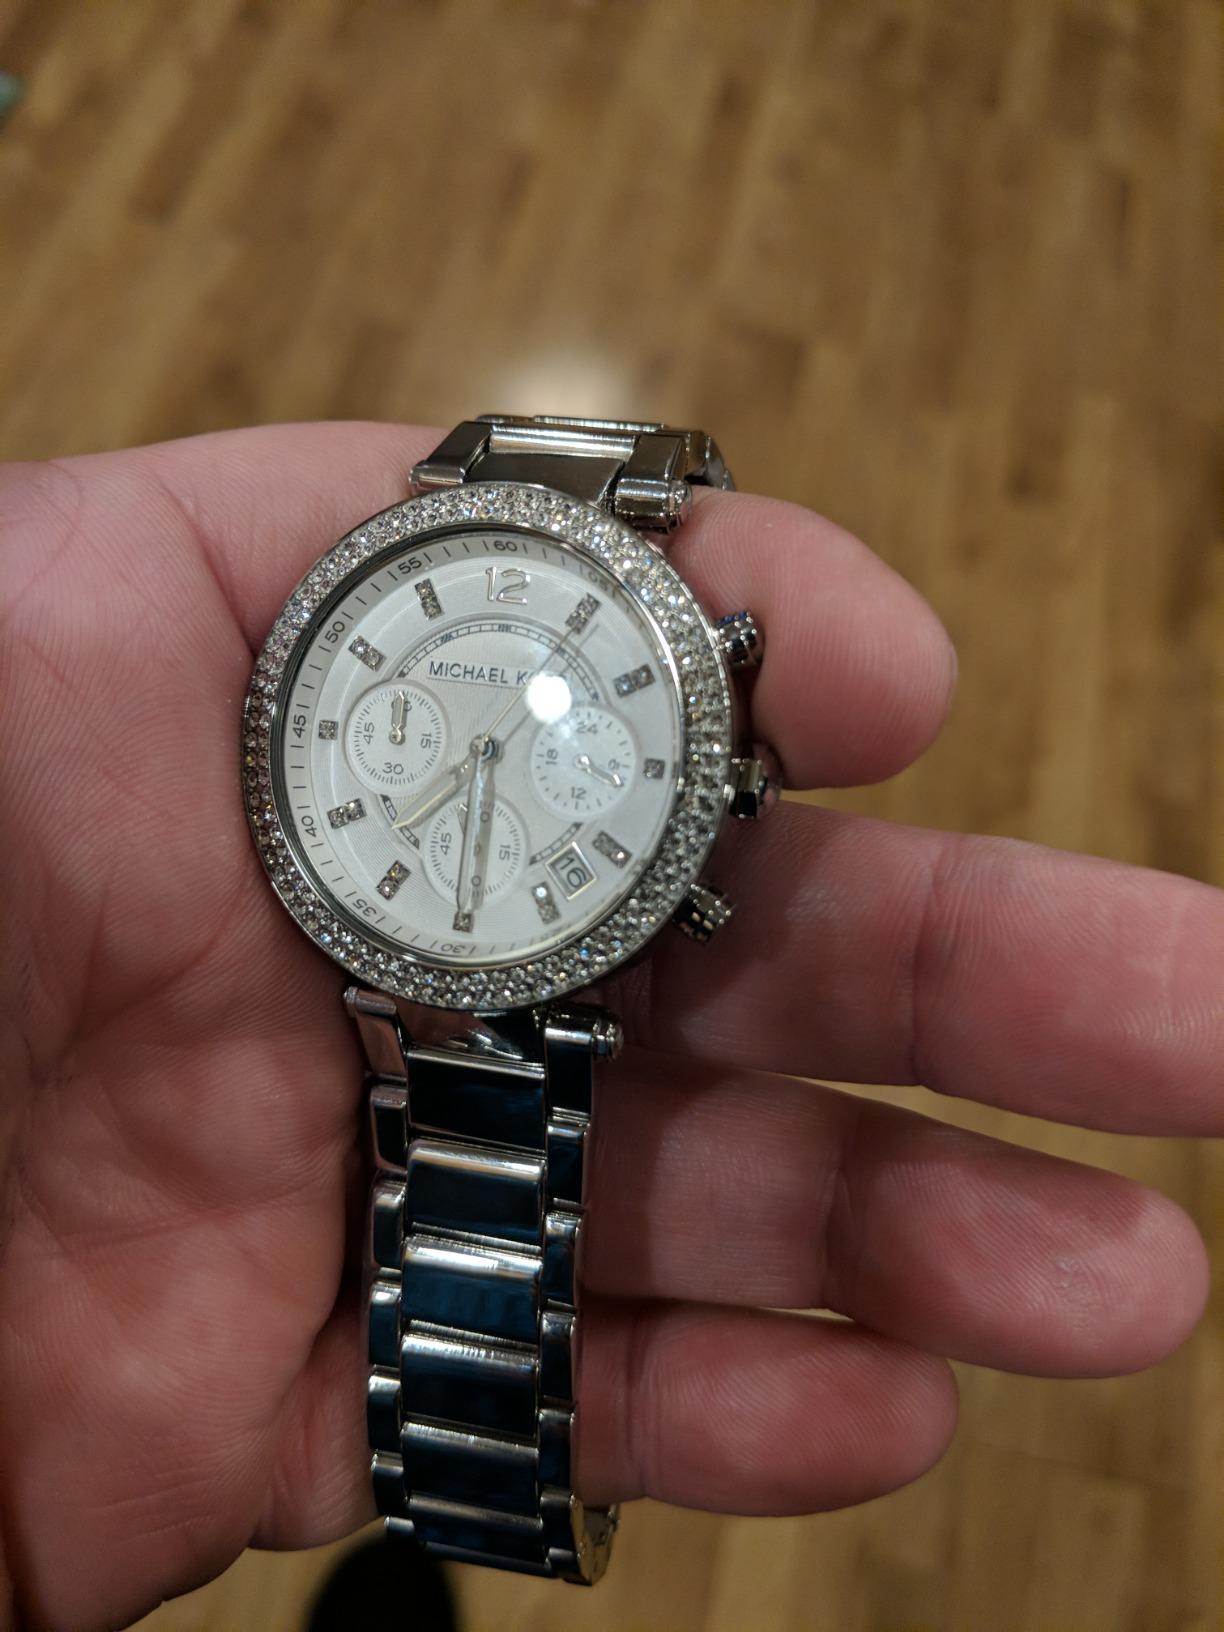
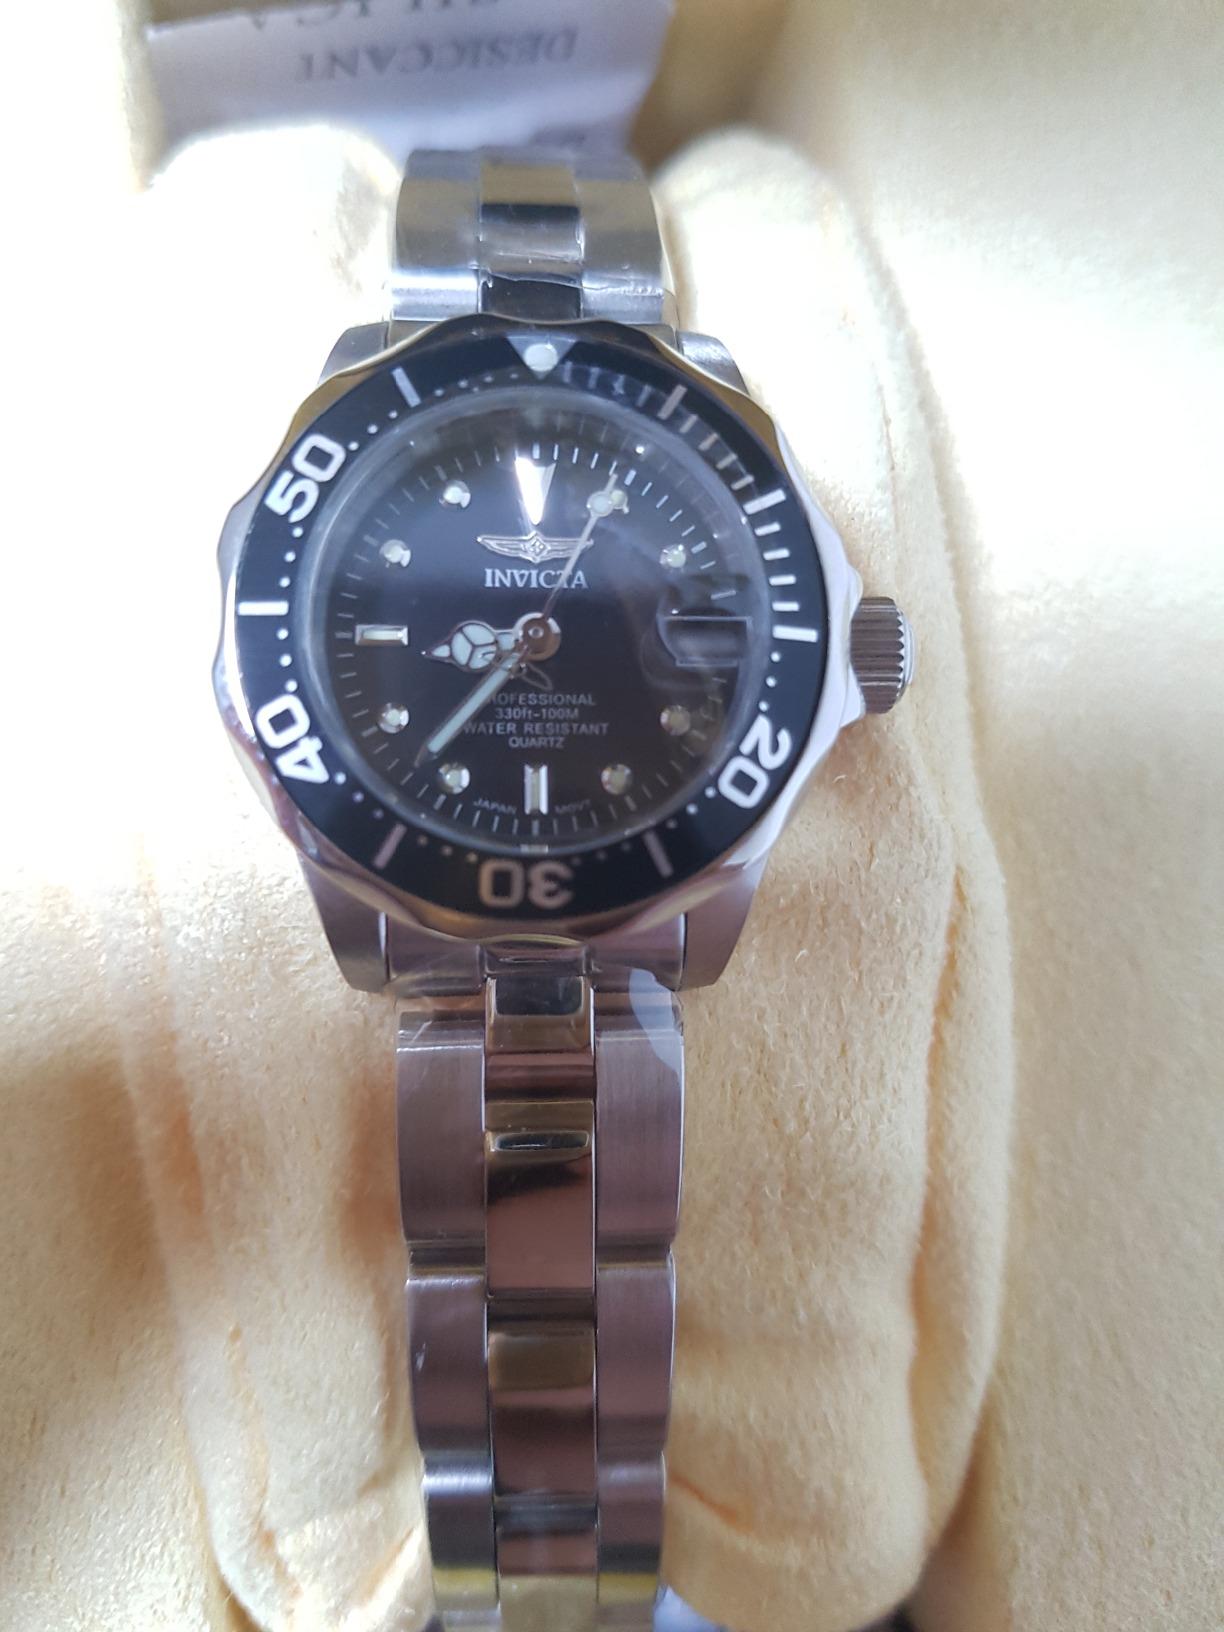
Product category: accessories_watch
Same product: no